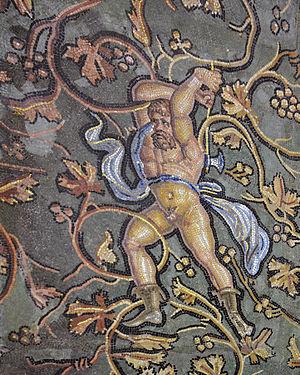
Le châtiment de Lycurgue (détail), grande mosaïque qui ornait une salle de réception, 2ème moitié du 2ème siècle, pierres et pâtes de verre bleues, découverte à Sainte-Colombe. Musée de Saint-Romain-en-Gal-Vienne.